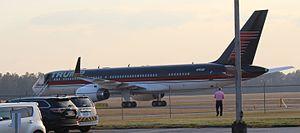
Cet article dresse une liste des lieux, objets ou d'autres choses nommées d'après l'homme d'affaires et actuel président des États-Unis Donald Trump.